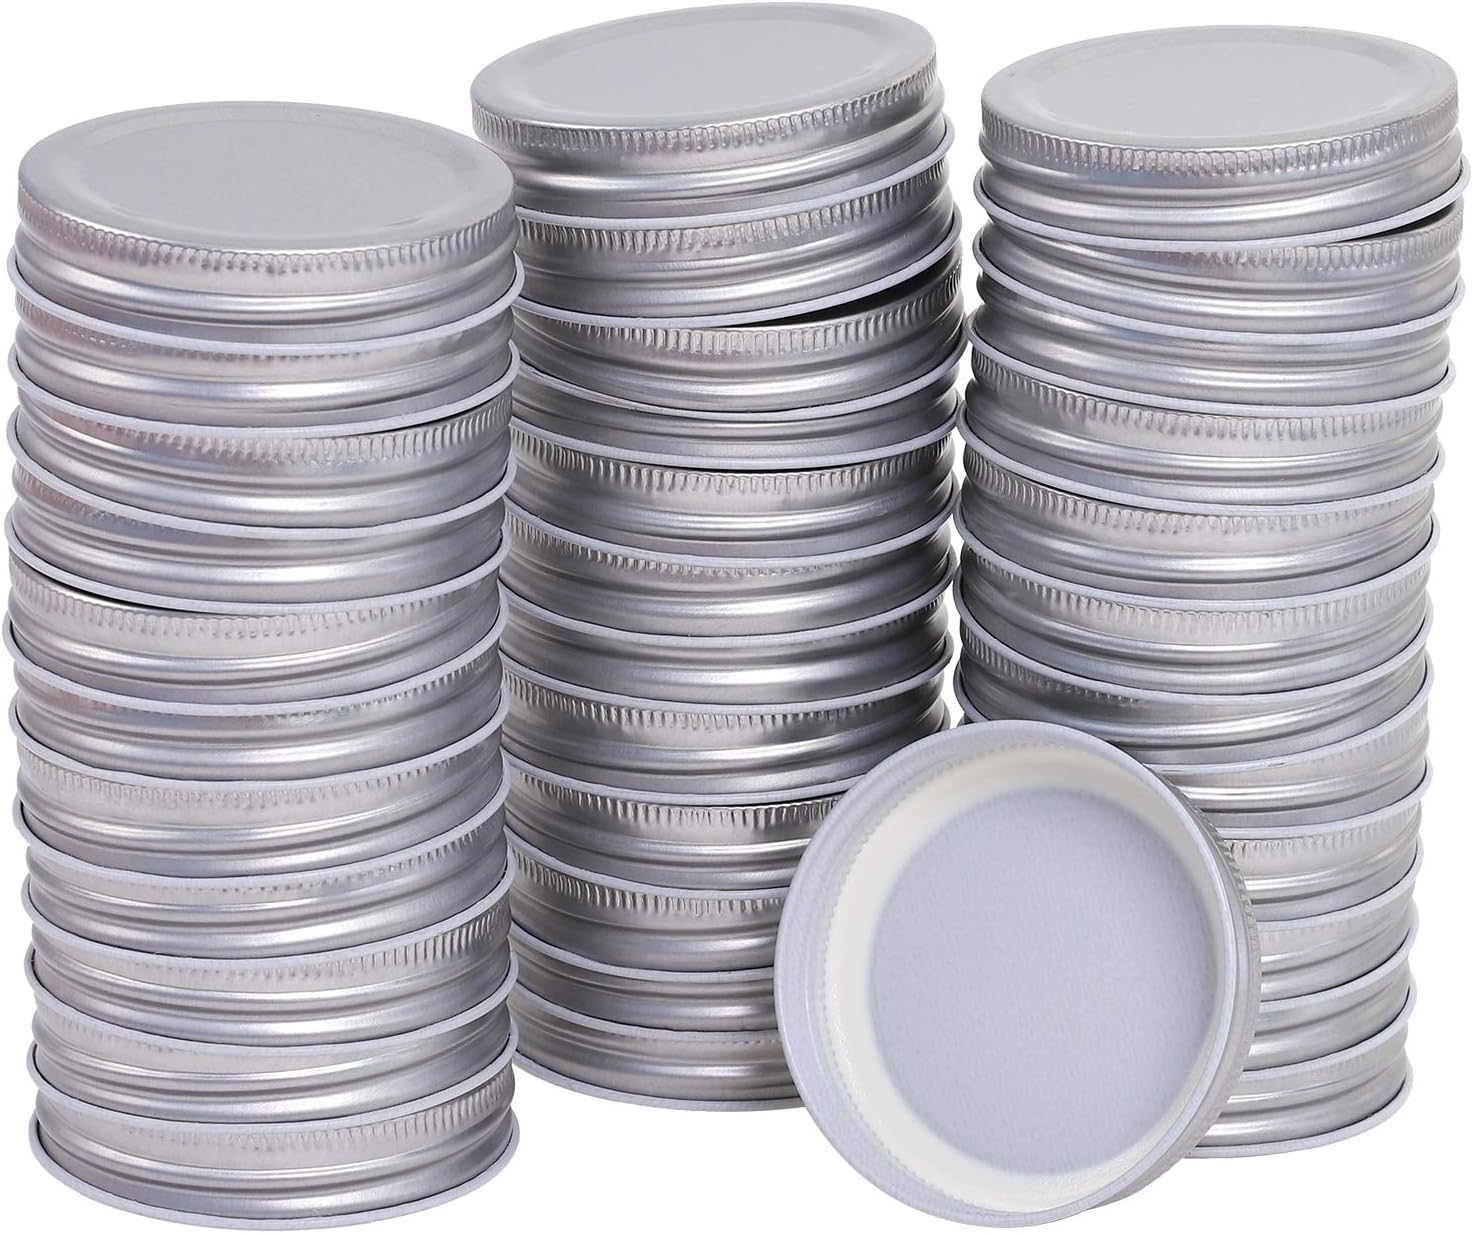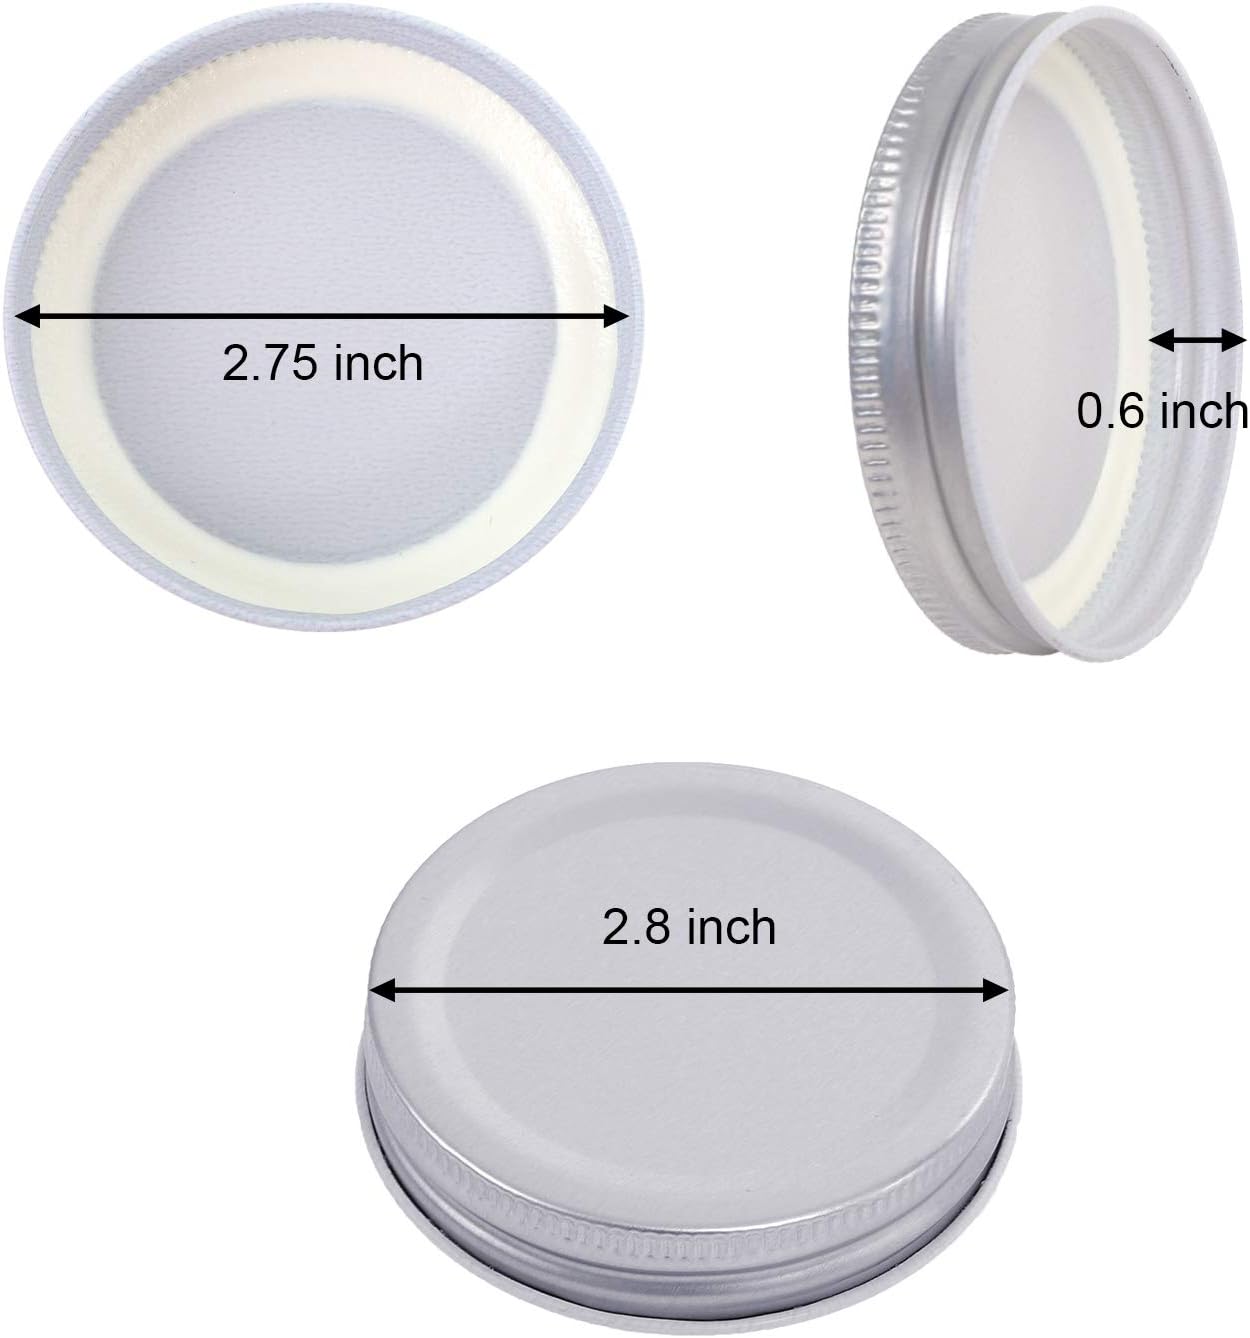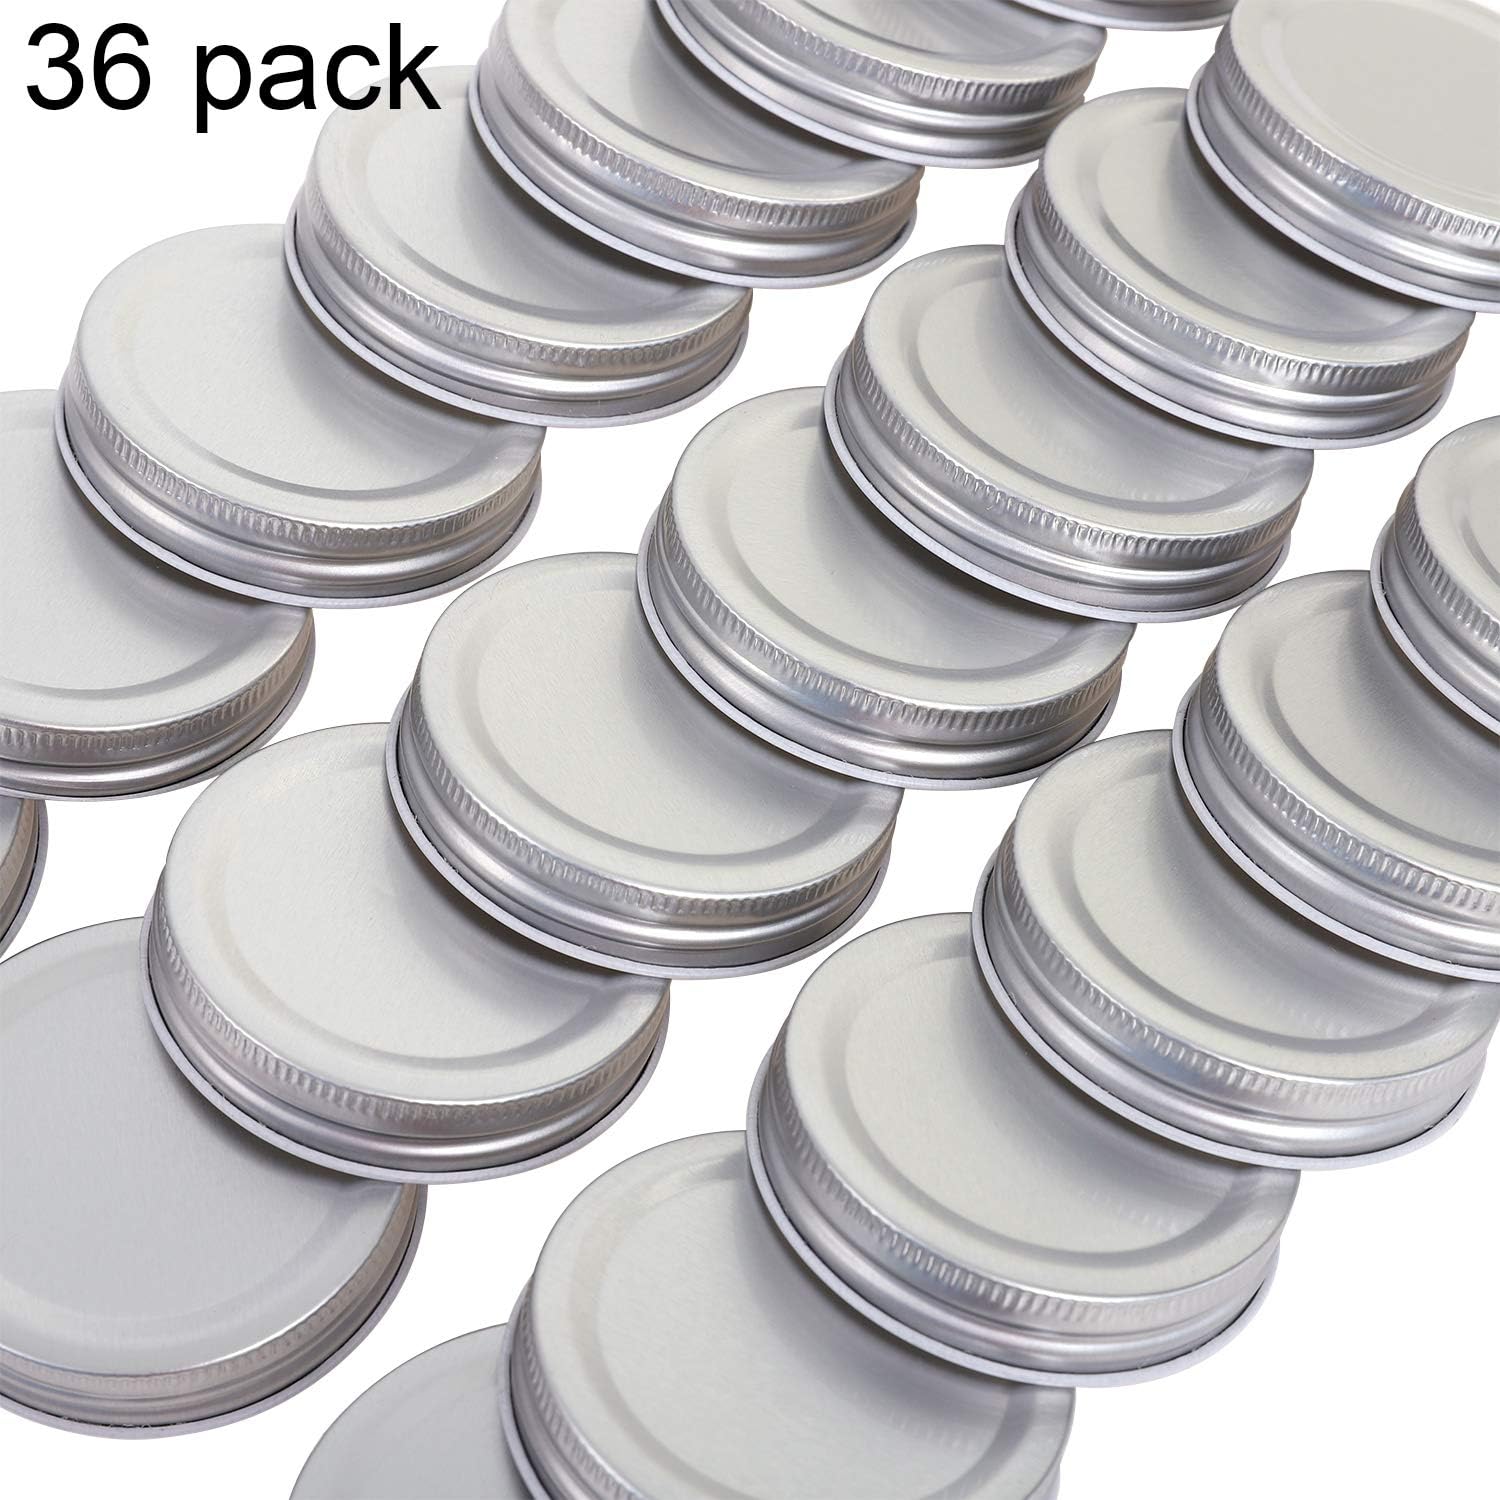
URATOT 36 Pack Regular Mouth Mason Jar Lids Reuseable Mason Jar Silicone Gasket Lids
Category: Amazon Home
Specifications: Color: as the picture shownMaterial: tinplate Quantity: 36 pieces Package includes: 36 x canning lids
Features: Quantity: you will receive 36 silver mason jar lids, which are in the international standard size, suitable for regular mouth bottles (2 5/8 inch wide mouths), enough to meet your various needs | Material: the canning lids are made of tinplate material, with a layer of silicone ring inside, which can improve the seal of the lids, not easy to leak, please feel free to use; note, our lids are not stainless, if rusted, please replace them immediately | Uses: the canning lids can be applied to all kinds of standard bottles, to store biscuits, tea, coffee and various kinds of drinks; with good sealing, you can make yogurt for children to take to school or office | Colors: we provide 4 colors for you to choose from, silver, red, gold and rose gold, you can check our page for specific colors; we will make more products in other colors in the future | The lid is metal with a silicone sealed ring, the threaded edge to increase the friction between the palm and the lid, making it easy to open; lid can be used in microwave ovens, refrigerators and dishwashers, but they should be dried and stored as soon as possible to avoid rusting